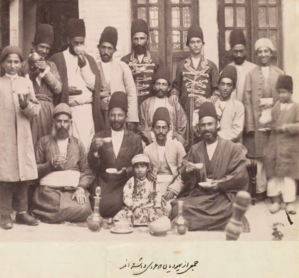
Groupe de juifs lors d'une cérémonie de mariage
La communauté juive en Iran est parmi les plus anciennes du monde ; ses membres descendent des Juifs qui sont restés dans la région après l'exil en Babylone, quand les souverains achéménides du Premier Empire perse ont permis aux Juifs de retourner à Jérusalem.
Ali Khan Vali est un homme d'État iranien de l'époque de Nasseredin Shah et de Mozaffaredin Shah. Il est également connu comme l'un des premiers photographes iraniens.